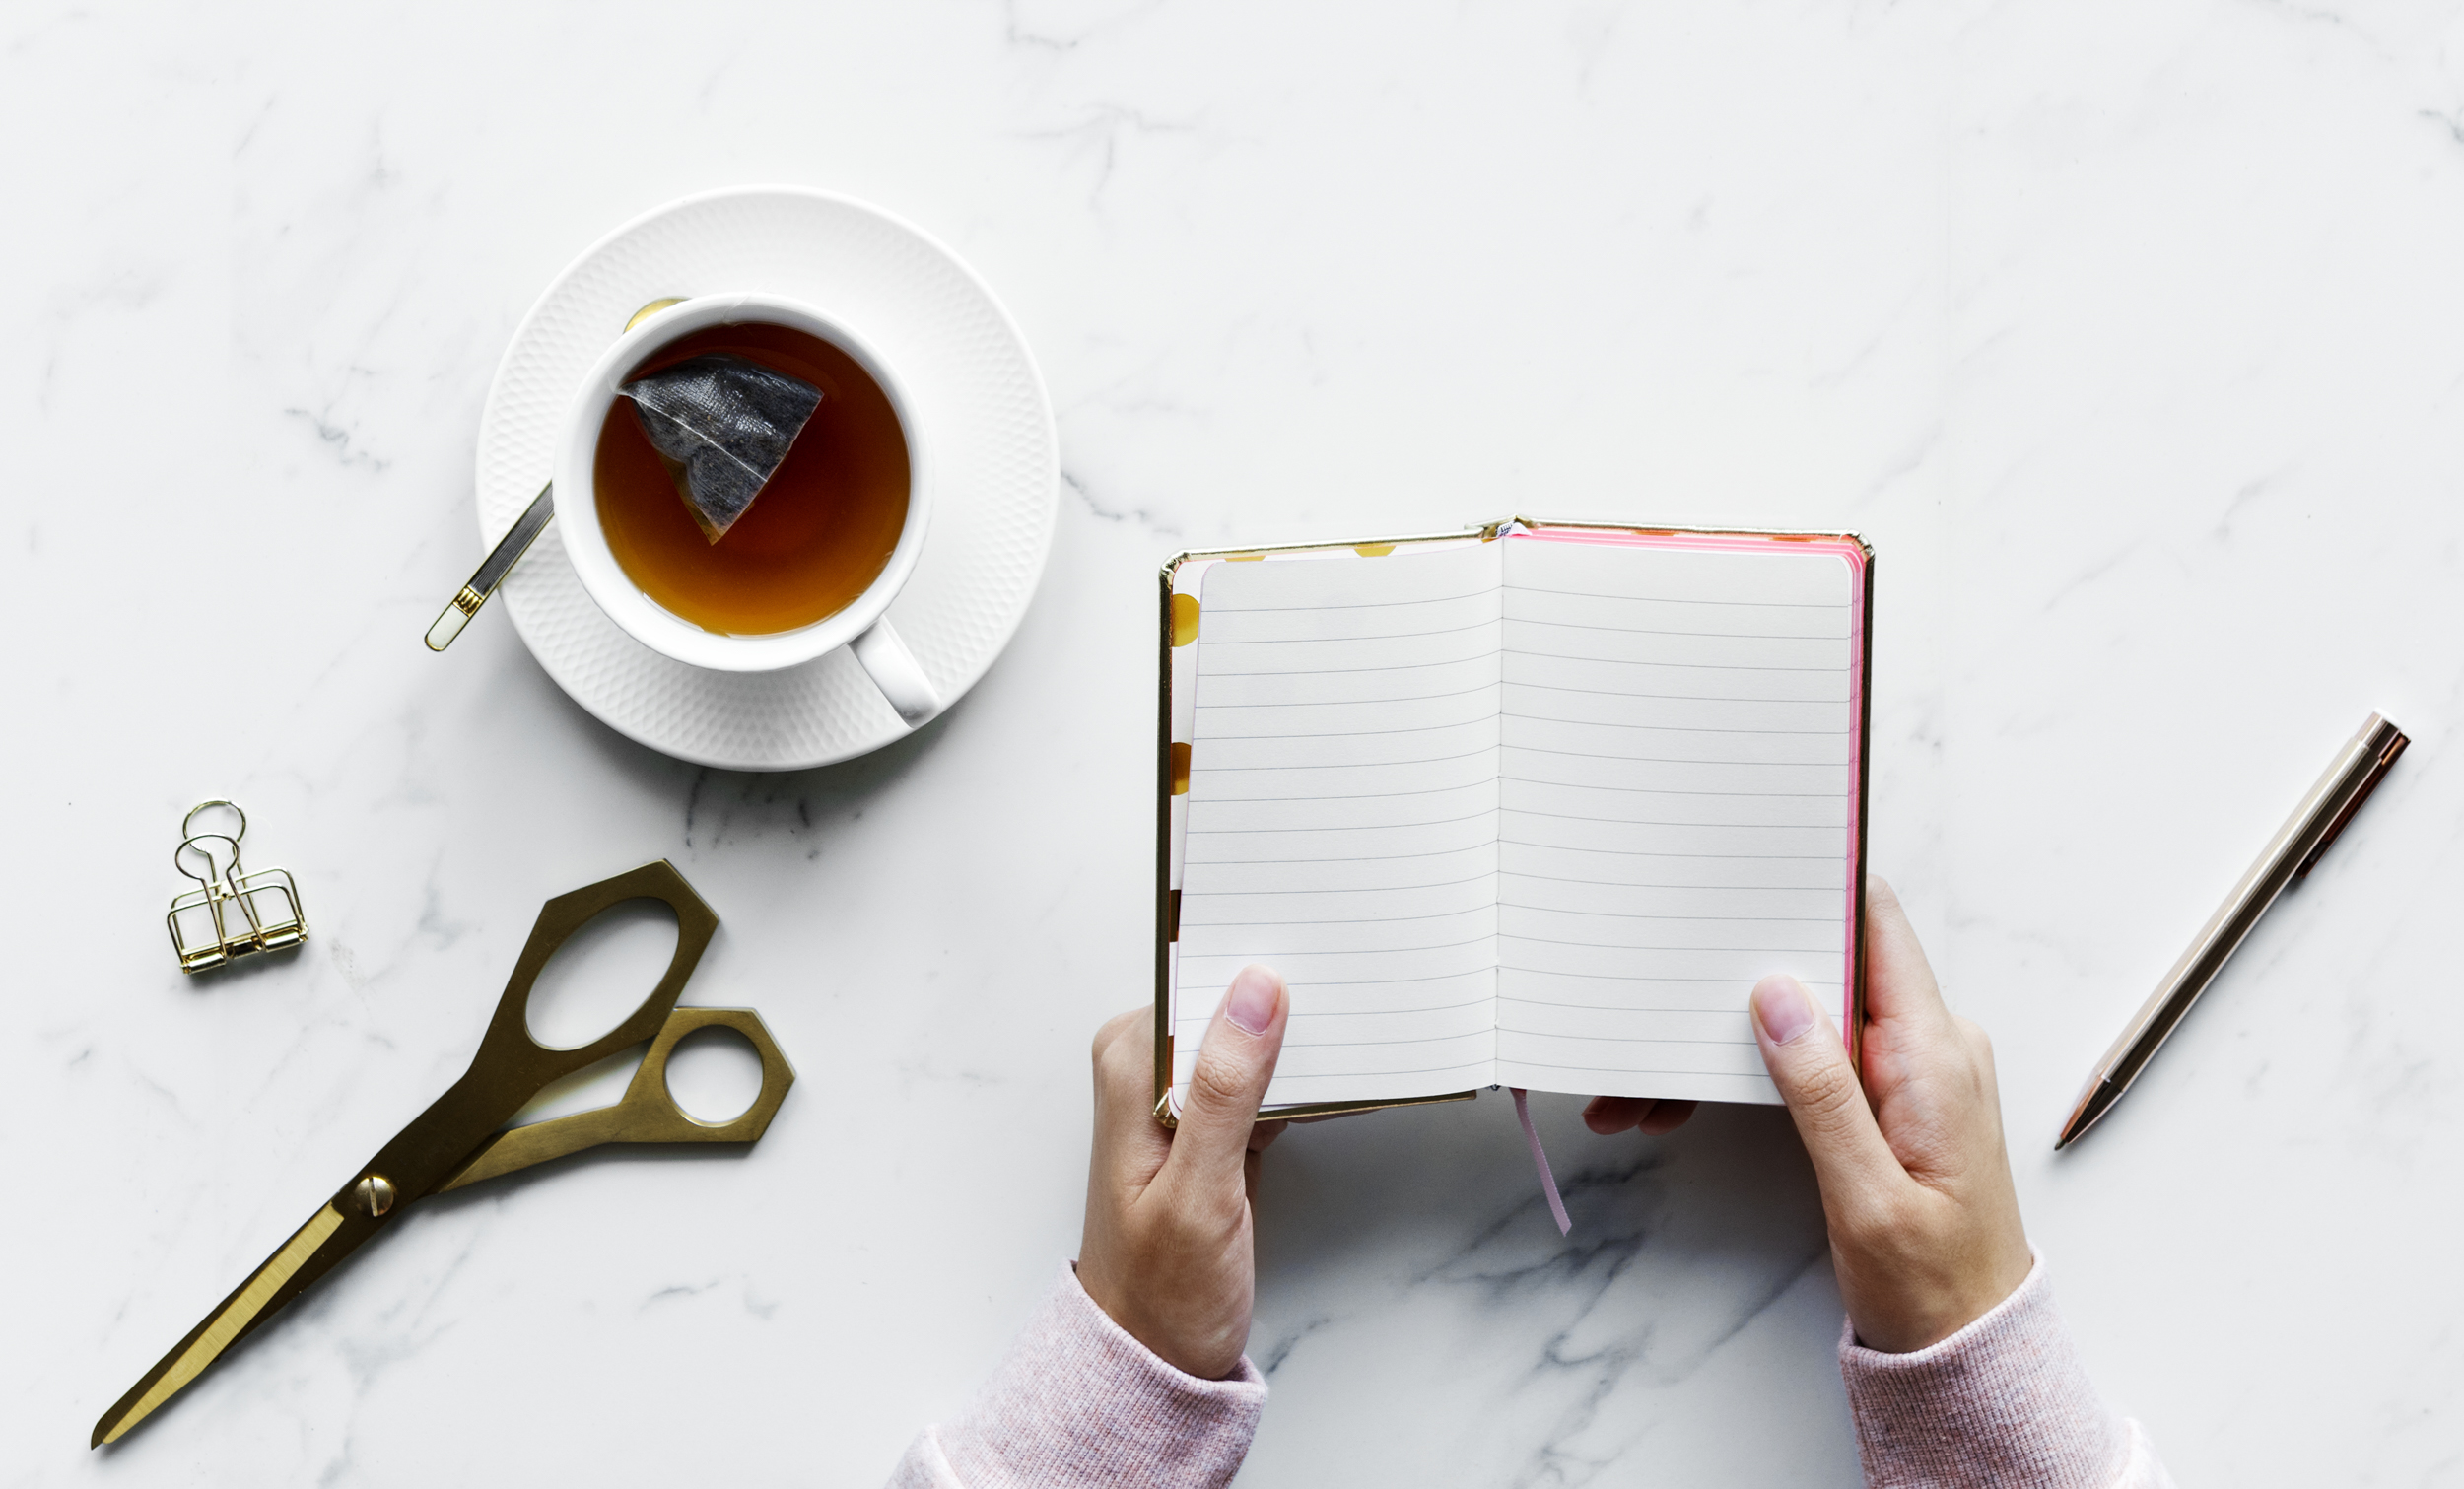
cup, notebook, tableware, hand, drinkware, coffee cup, eyewear, finger, book, paper, still life photography, glasses, mug, still life, calligraphy, paper product